Blush (2019 film)

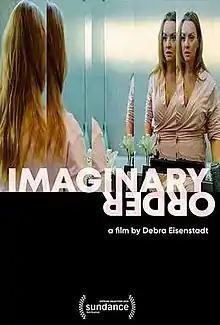
Film poster

Blush is a 2019 American comedy-drama film directed by Debra Eisenstadt and starring Wendi McLendon-Covey. It premiered in the U.S. Dramatic Competition section at the 2019 Sundance Film Festival under the title "Imaginary Order". The film was released on April 10, 2020 by Gravitas Ventures.